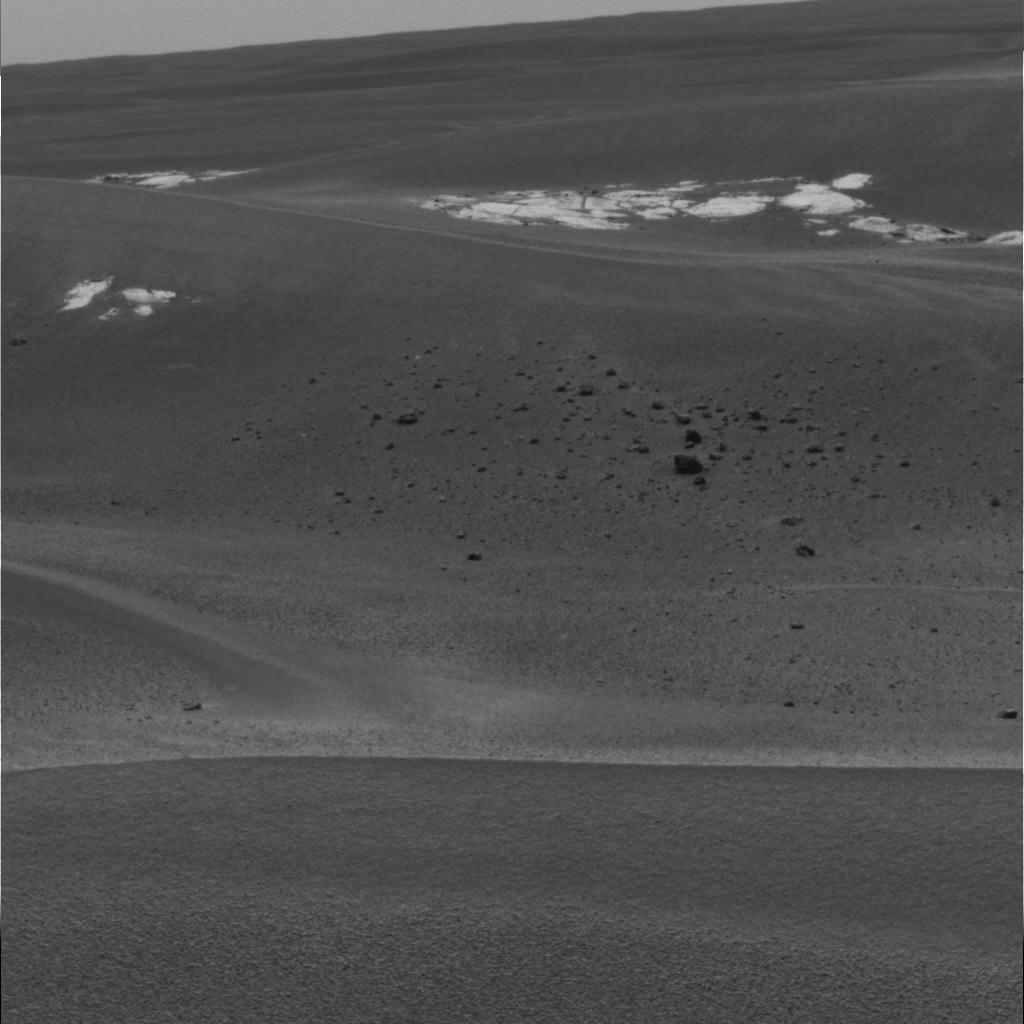
Surface features visible: Rock Outcrops, Float Rocks, Clasts, Dunes/Ripples, Soil, Spherules, Distant Vista, Sky